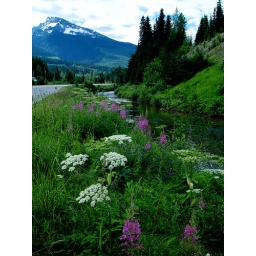
Pink fireweed and white Queen Anne's Lace are common roadside flowers along some of the highways in the Canadian Rockies.